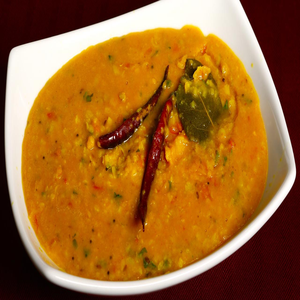
Dish: dal